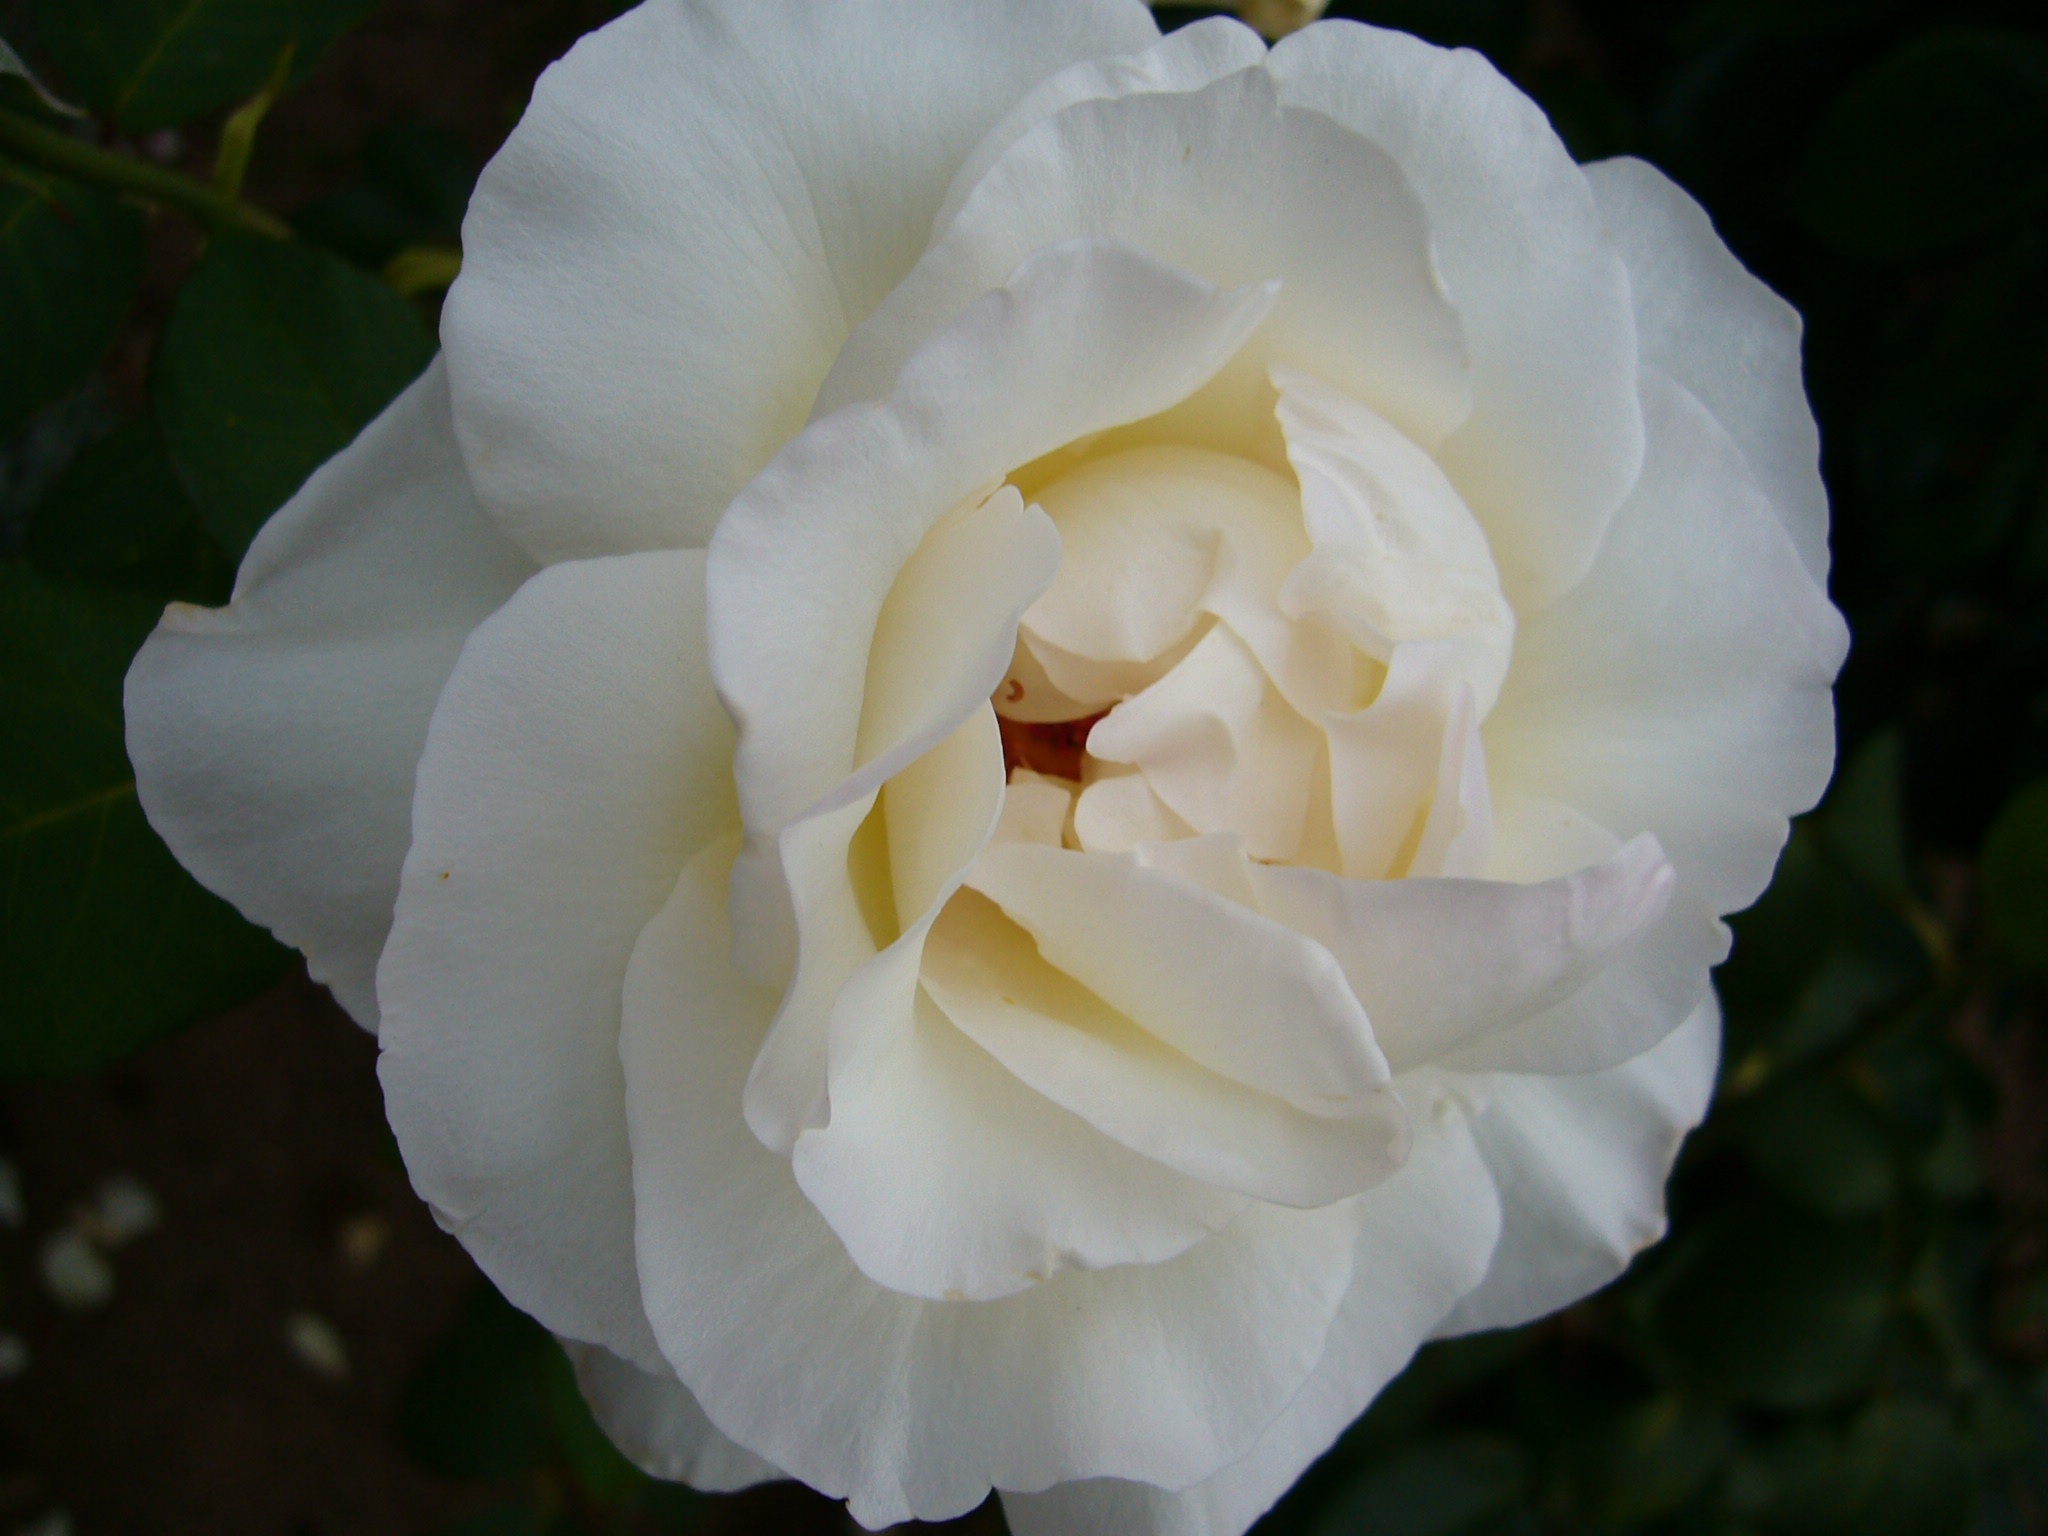
nature, plant, white, flower, petal, rose, macro, garden, pink, flora, gardening, floribunda, rosebush, flowering plant, garden roses, rose family, land plant, rosa centifolia, rose order, camellia sasanqua